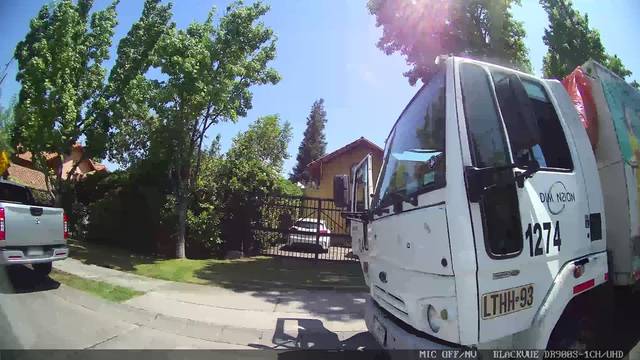
Region: Chile
Coordinates: -33.405, -70.516